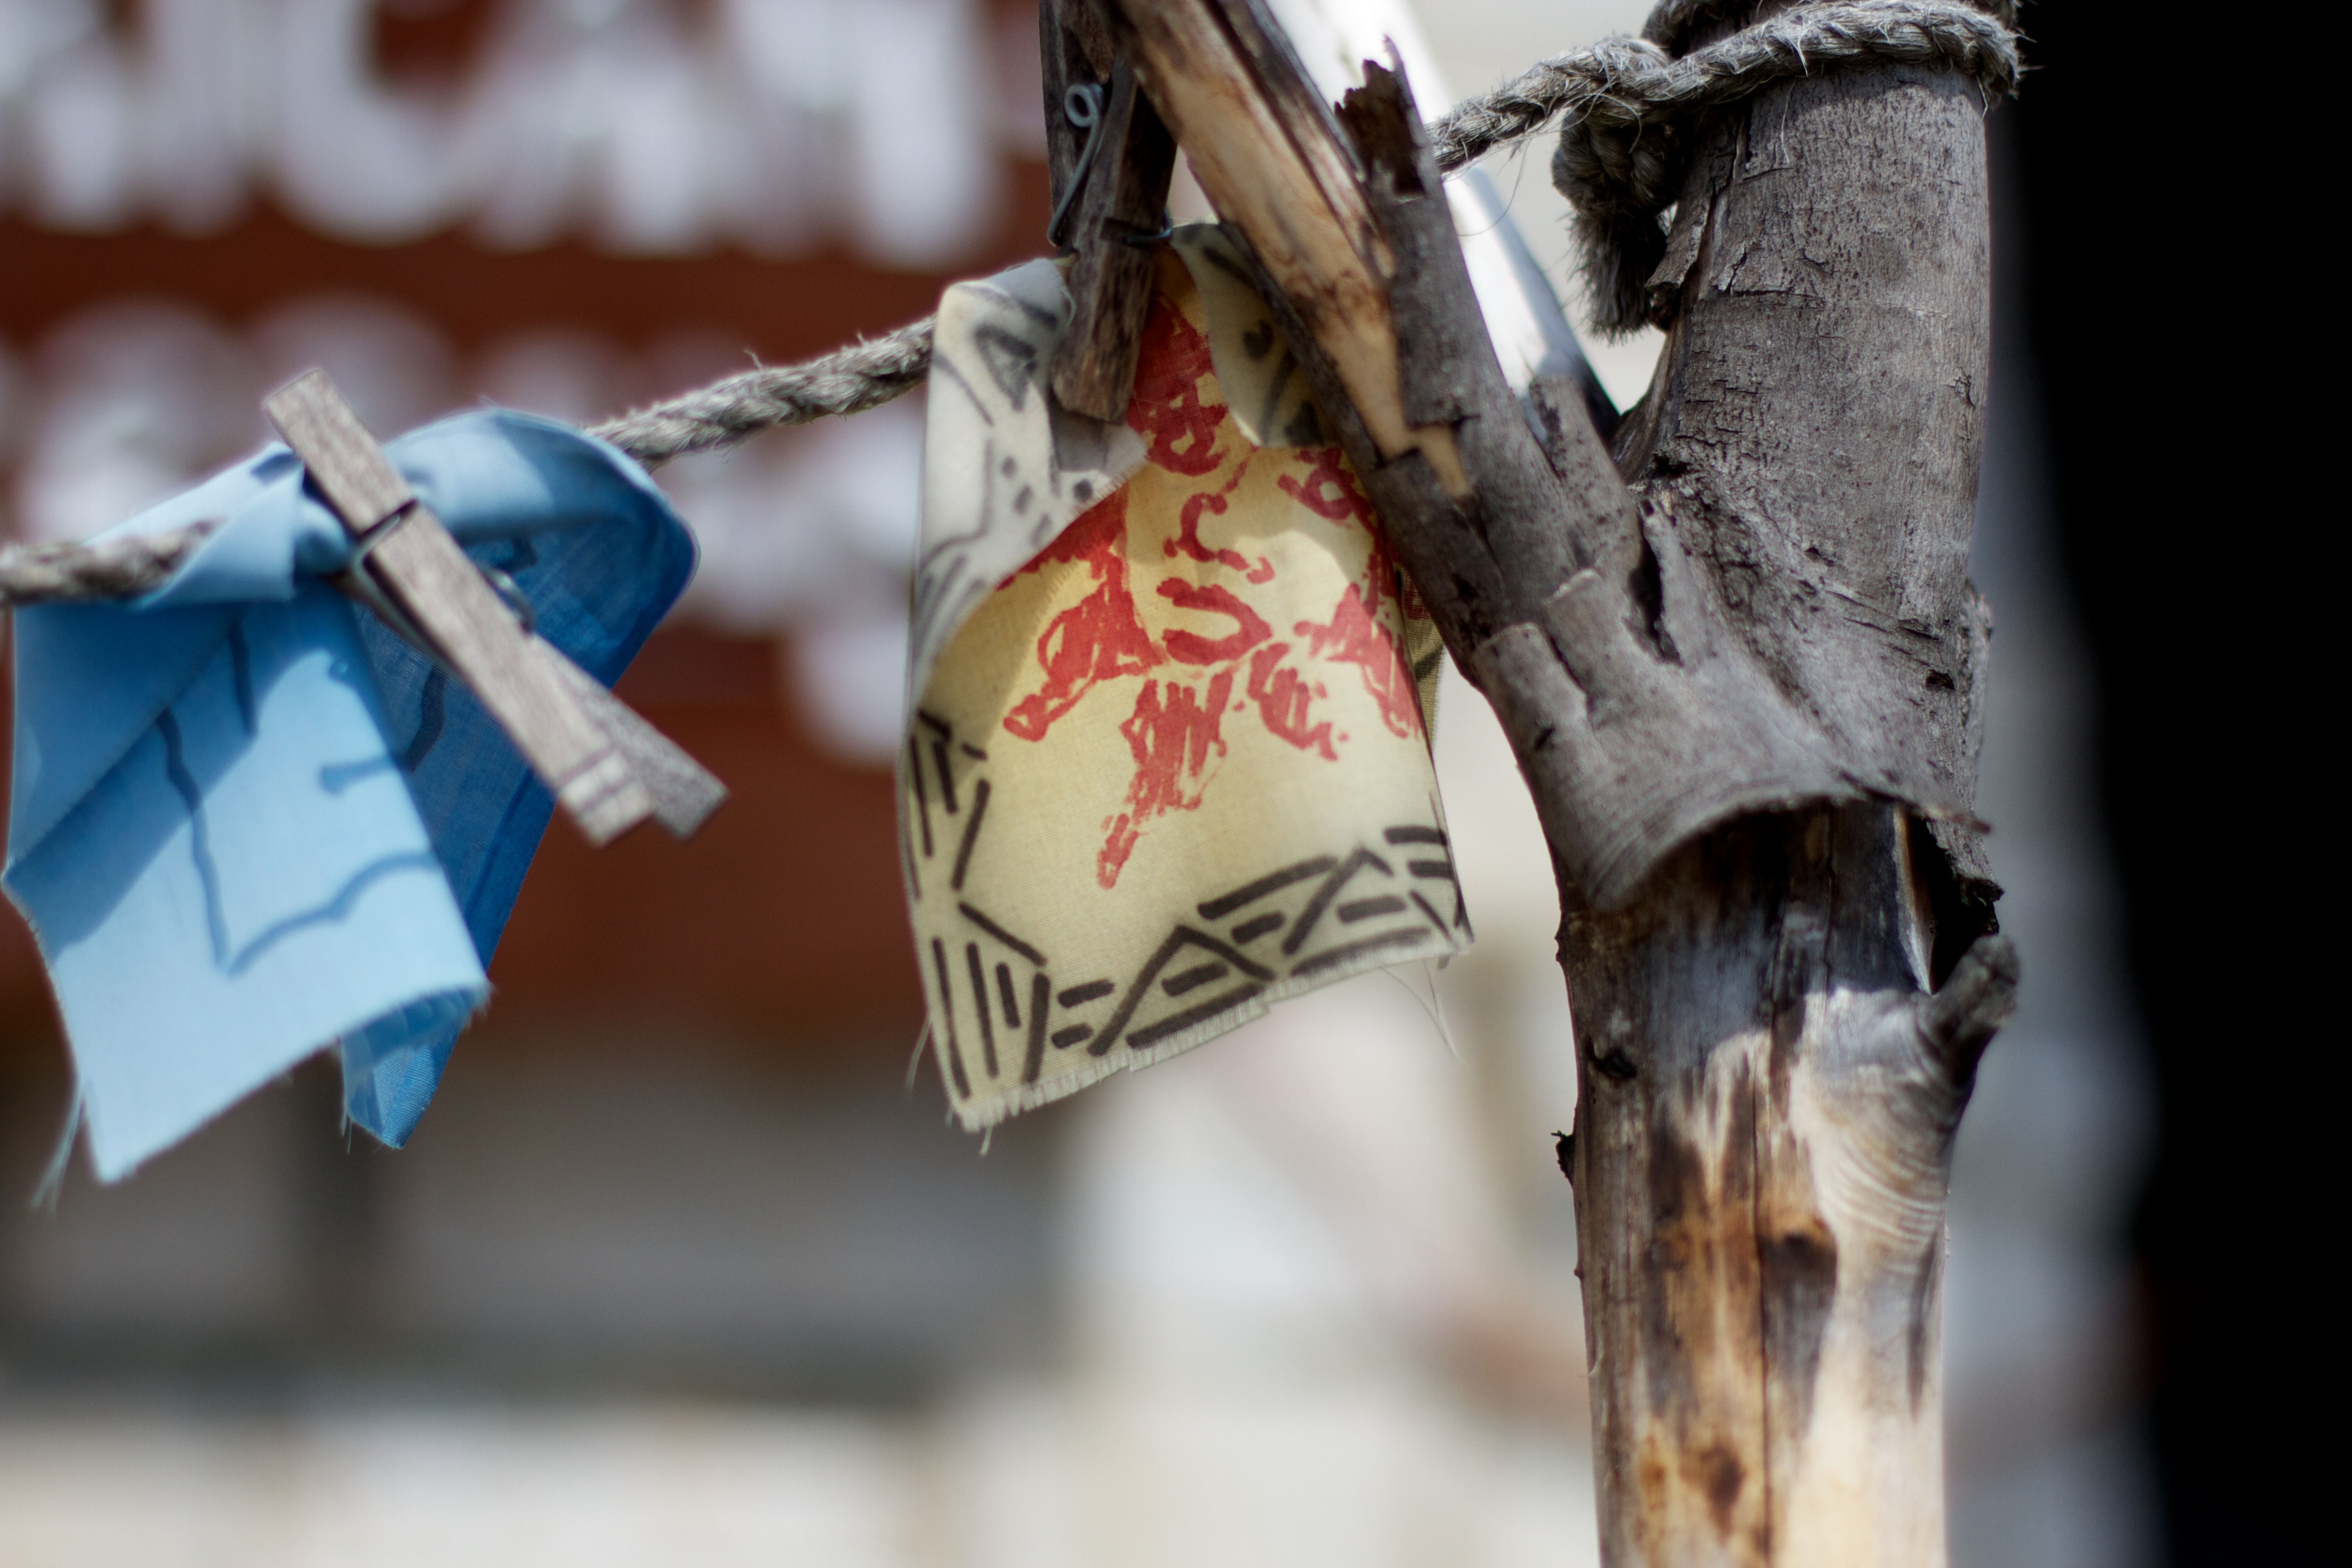
photography, spring, color